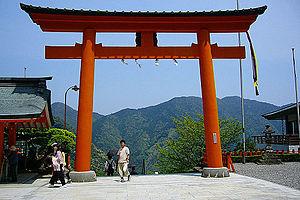
Le Kumano Nachi-taisha est un sanctuaire shinto et temple bouddhiste de la ville de Nachikatsuura dans la préfecture de Wakayama. Il fait partie des trois temples sacrés du Kumano Sanzan avec le Hongu-taisha et le Kumano Hayatama-taisha.